Birth control movement in the United States

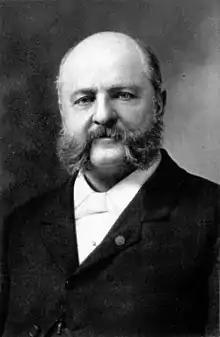
Anthony Comstock was responsible for many anti-contraception laws in the U.S.

Contraception was legal in the United States throughout most of the 19th century, but in the 1870s a social purity movement grew in strength, aimed at outlawing vice in general, and prostitution and obscenity in particular. Composed primarily of Protestant moral reformers and middle-class women, the Victorian-era campaign also attacked contraception, which was viewed as an immoral practice that promoted prostitution and venereal disease. Anthony Comstock, a postal inspector and leader in the purity movement, successfully lobbied for the passage of the 1873 Comstock Act, a federal law prohibiting mailing of "any article or thing designed or intended for the prevention of conception or procuring of abortion" as well as any form of contraceptive information. Many states also passed similar state laws (collectively known as the "Comstock laws"), sometimes extending the federal law by outlawing the "use" of contraceptives, as well as their distribution. Comstock was proud of the fact that he was personally responsible for thousands of arrests and the destruction of hundreds of tons of books and pamphlets.